Byarozavik

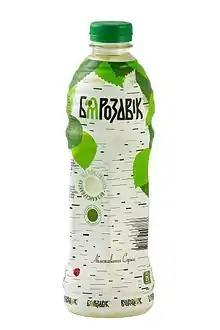

Byarozavik is a Belarusian traditional drink made from birch sap. Makers harvest the sap from birch trees once a year, from March to April. Tree damage from sap collection to make this drink led to a licensing system for the collection of sap, introduced in 2008.